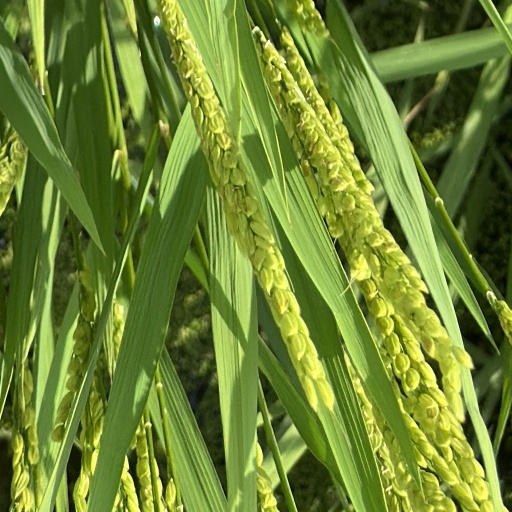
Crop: rice